Siege of Emesa (253)

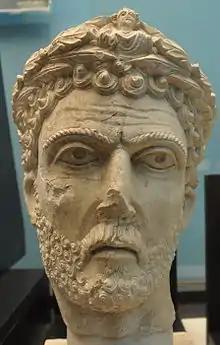
Bust depicting a man wearing a laurel wreath, which suggests a Roman-style ruler, probably Odaenathus. (<a href="https%3A//www.livius.org/pictures/syria/tadmor-palmyra/palmyra-museum-pieces/bust-of-odaenathus/">source

After citing the events of Antioch, Malalas apparently describes the return of the army in which Cyriades was executed and Shapur besieged Emesa (modern Homs), an event apparently alluded to in the "Sibylline Oracles" and in a Greek graffiti from Calath al-Hawaii.